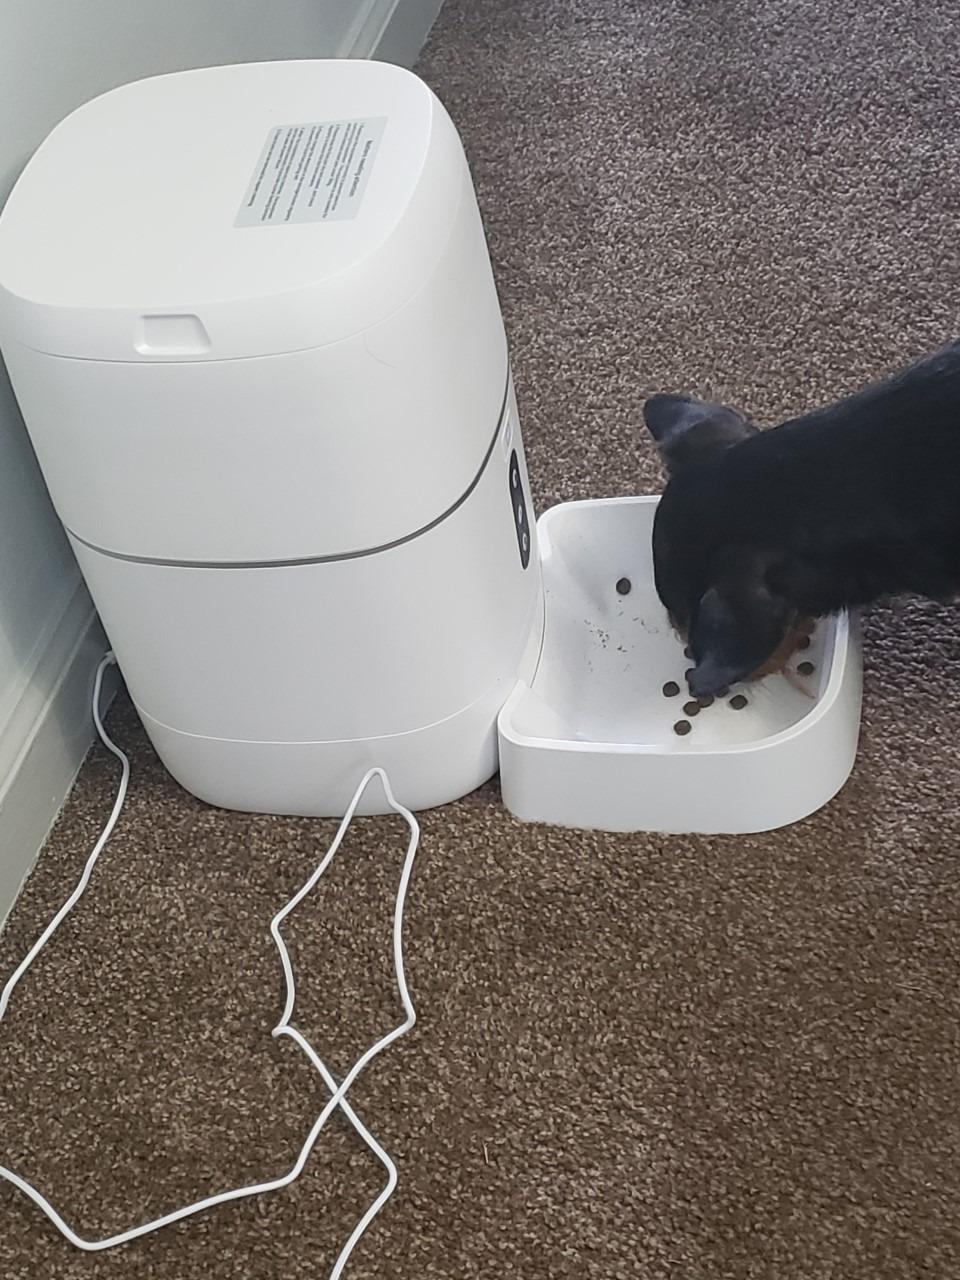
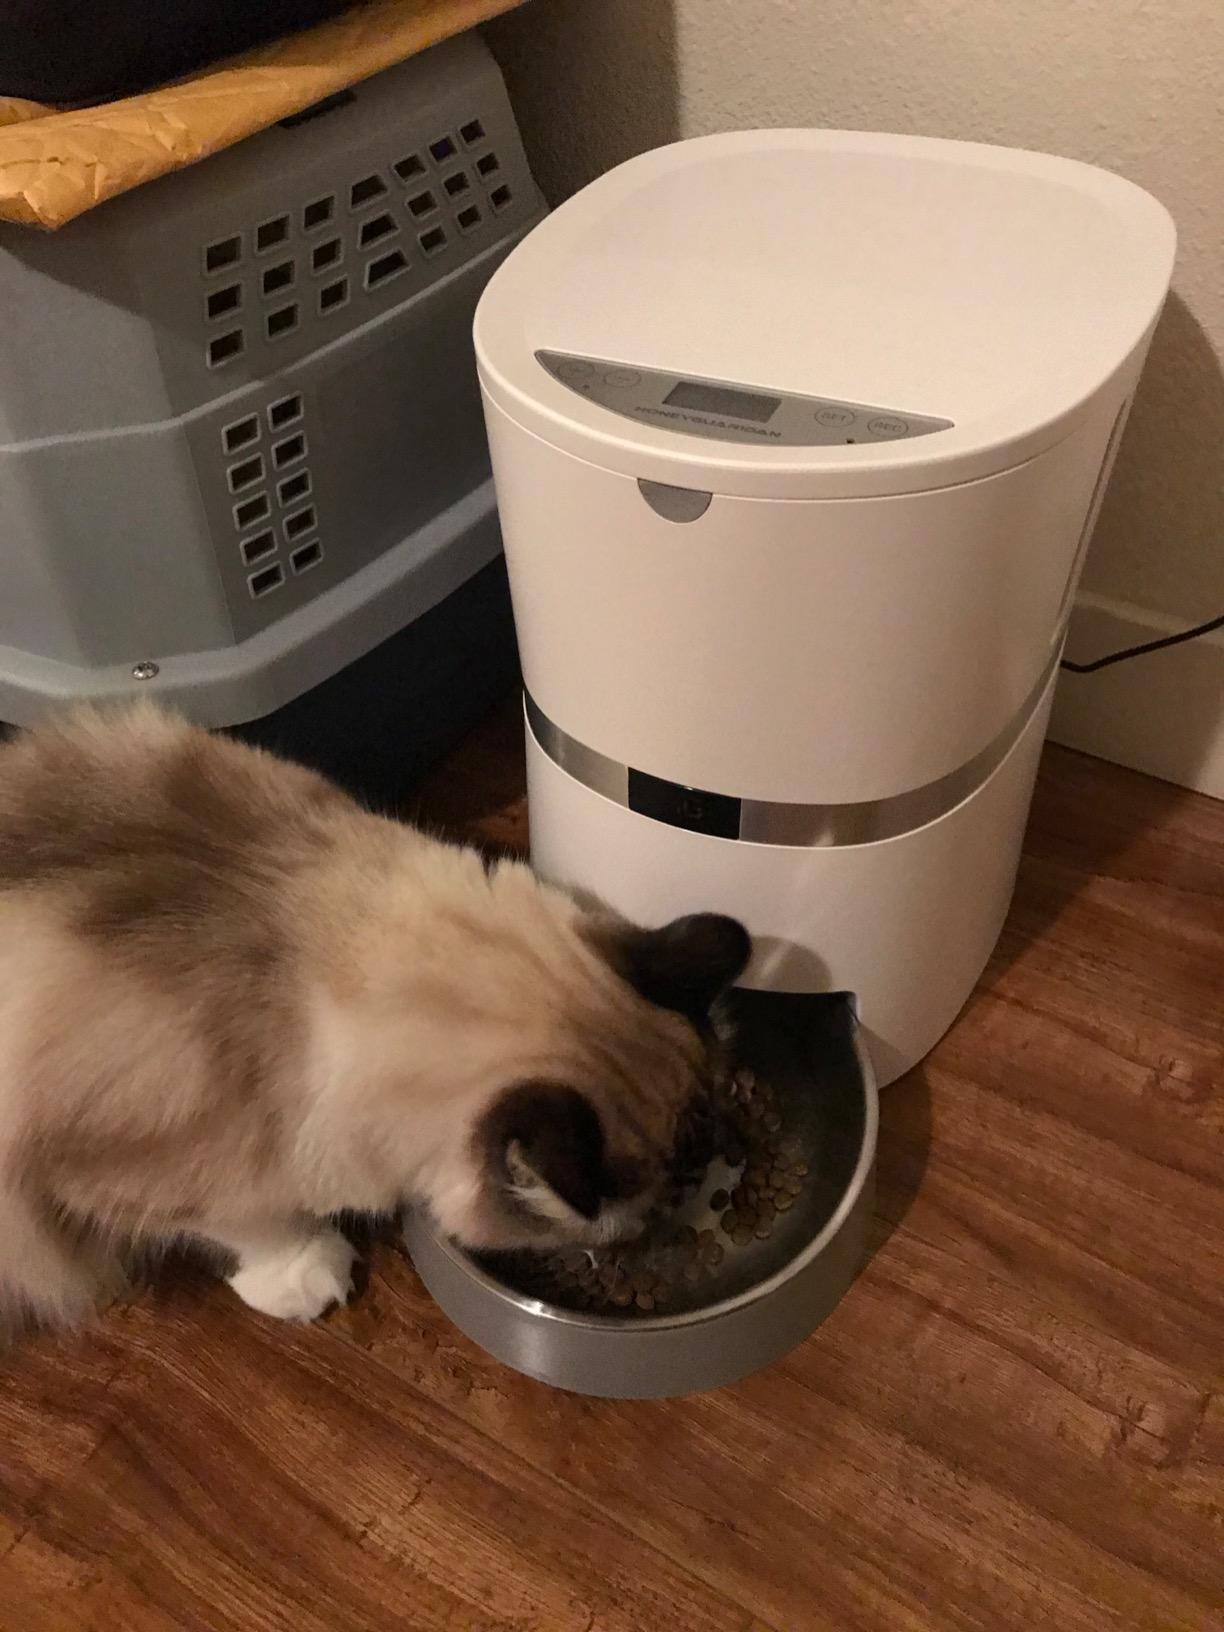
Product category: items_feeder
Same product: no